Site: brandenburg
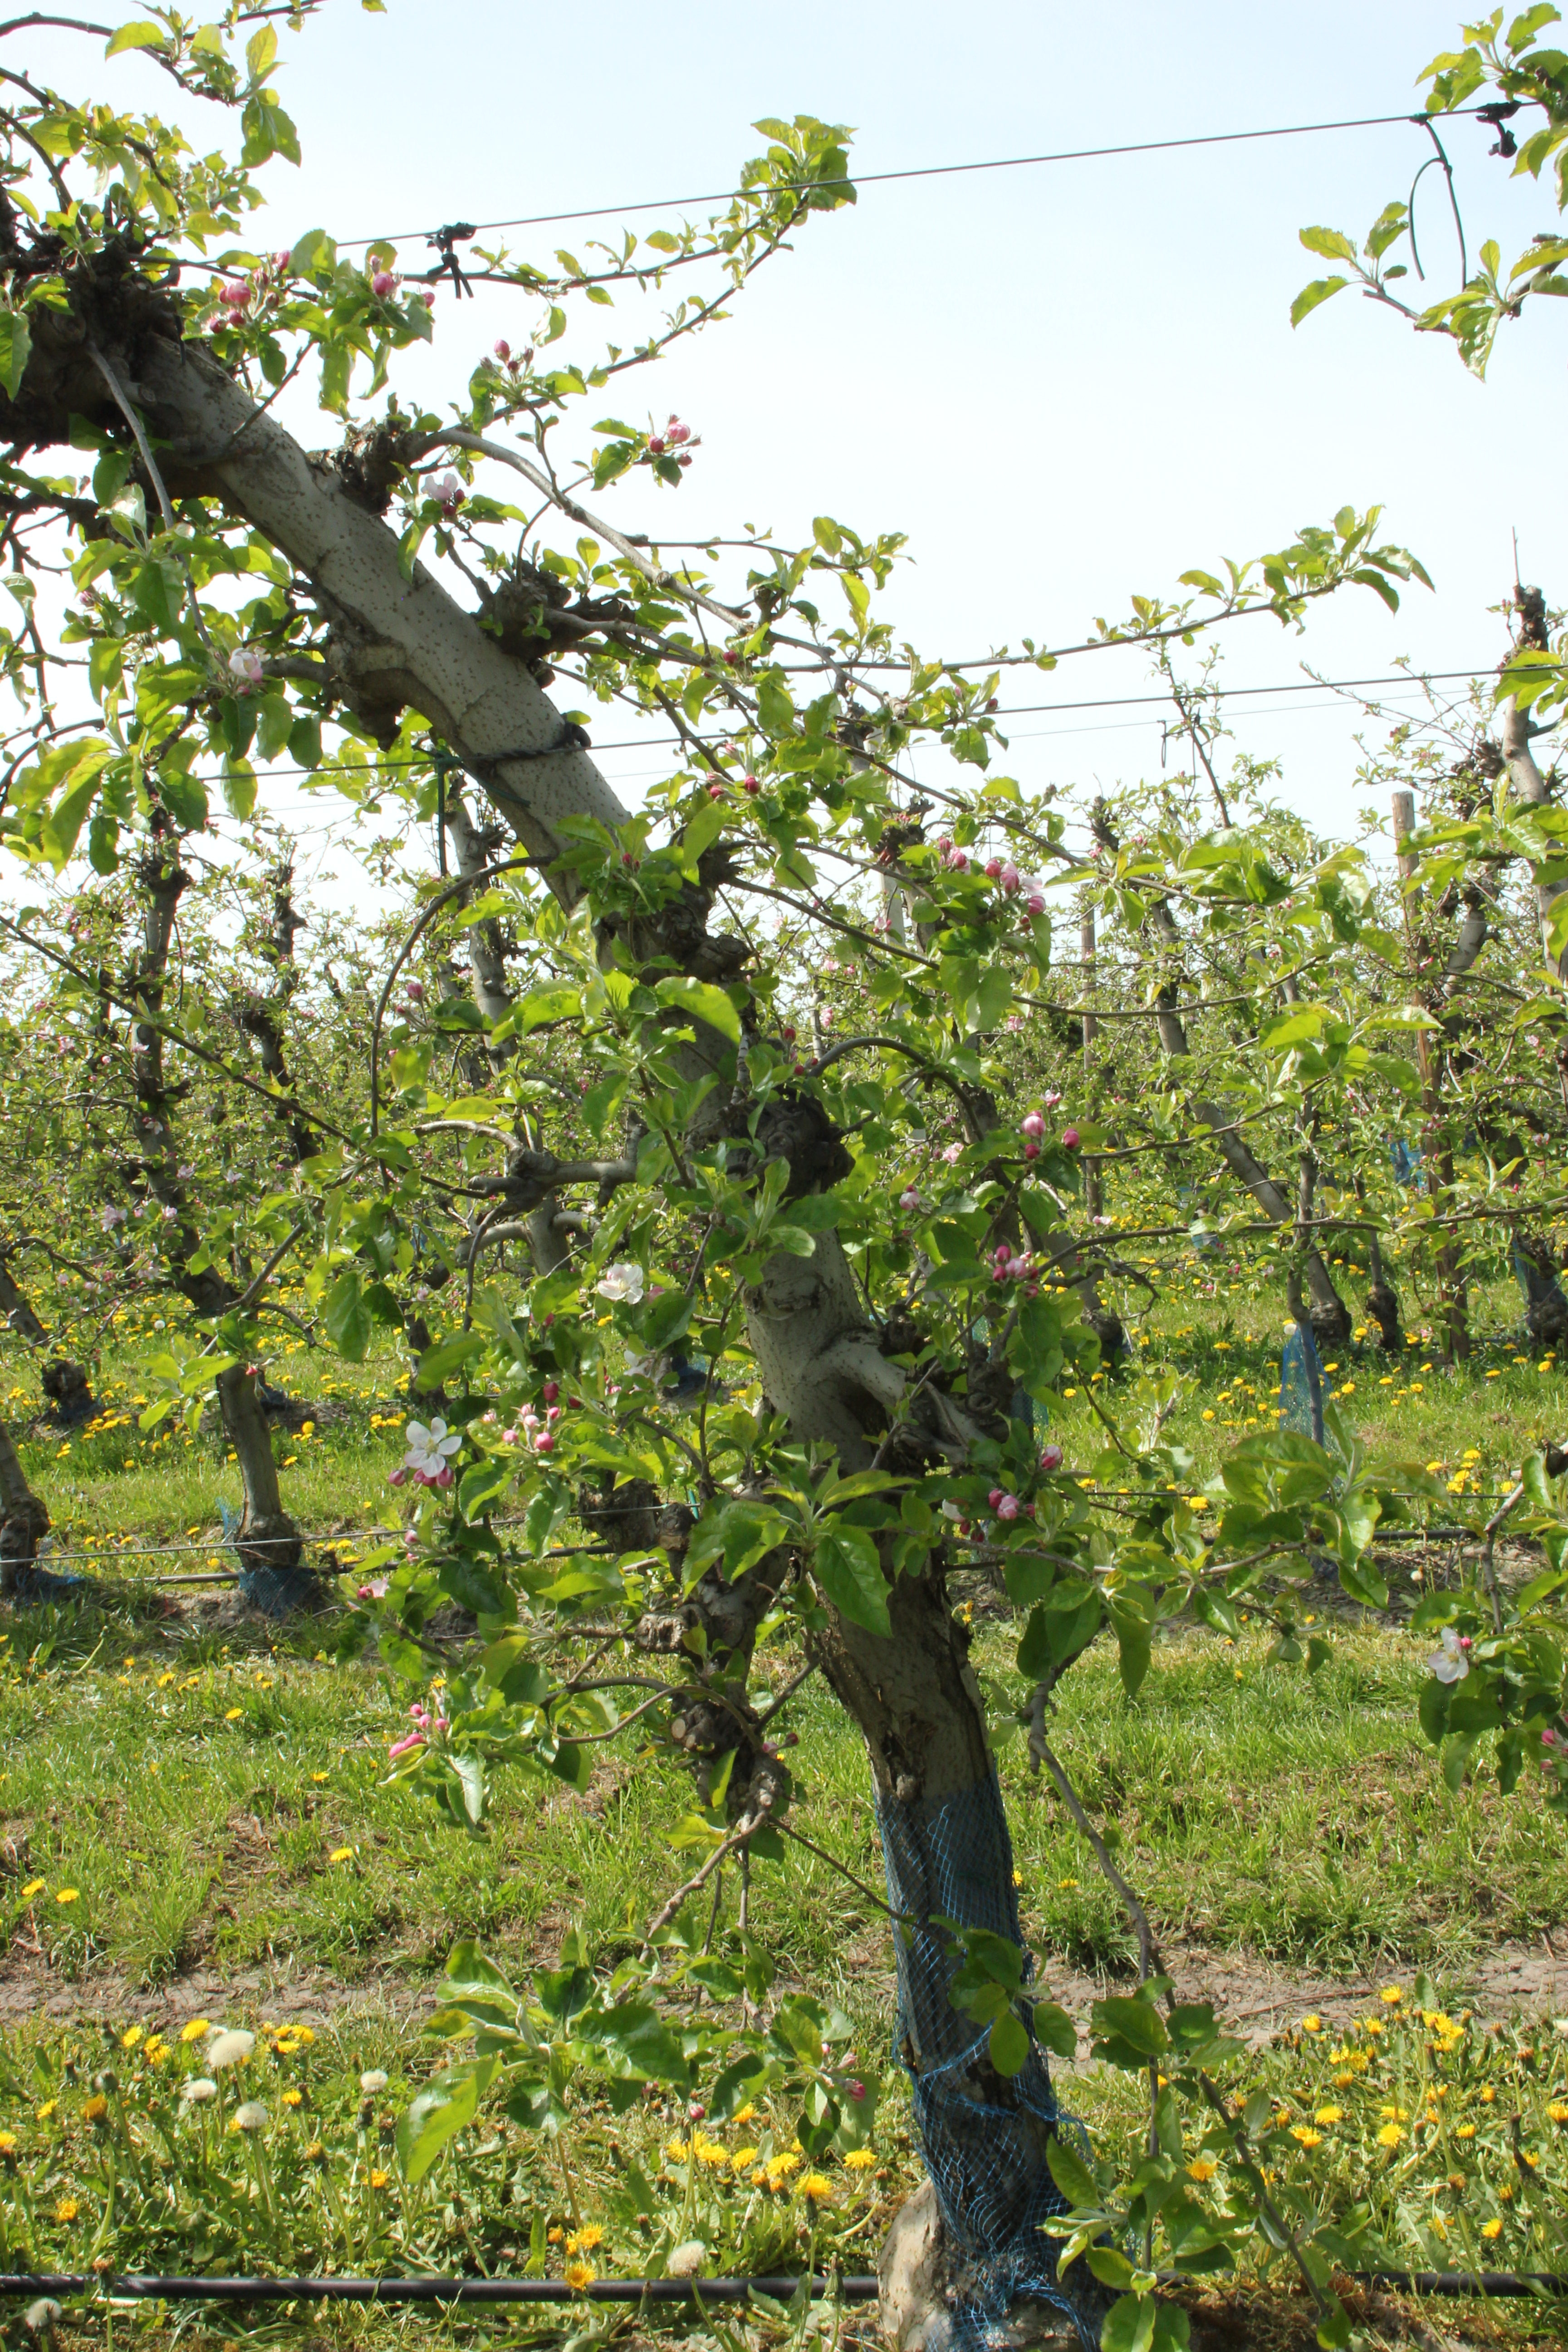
Growth stage (BBCH 60): Flowering